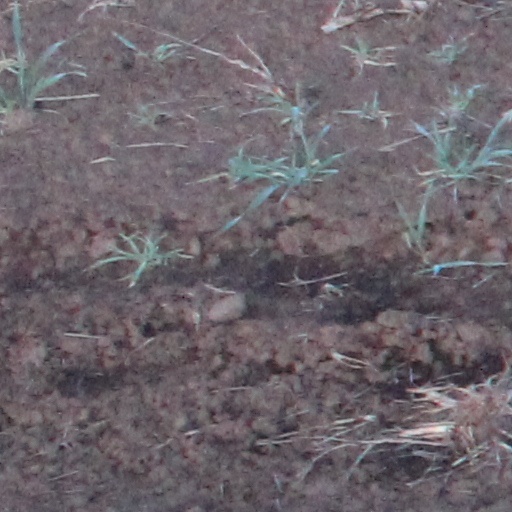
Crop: wheat